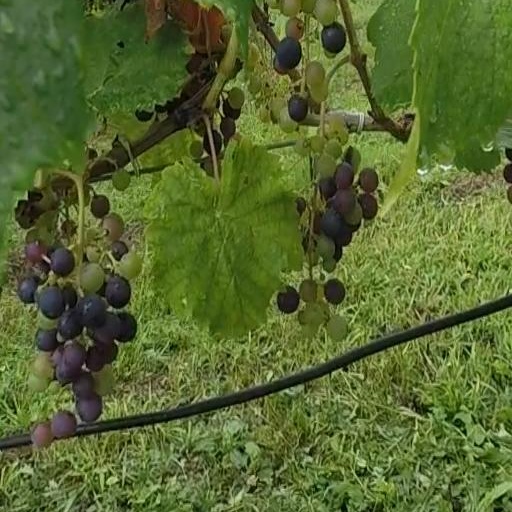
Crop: grape